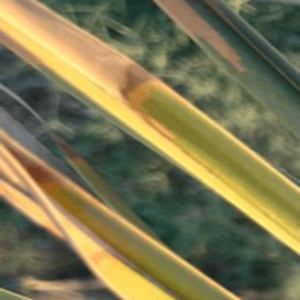
Label: Manganese Deficiency